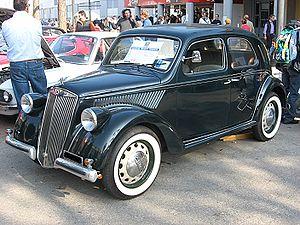
La Lancia Ardea est la première automobile de petite cylindrée produite par le constructeur italien Lancia de Turin de 1939 à 1953.